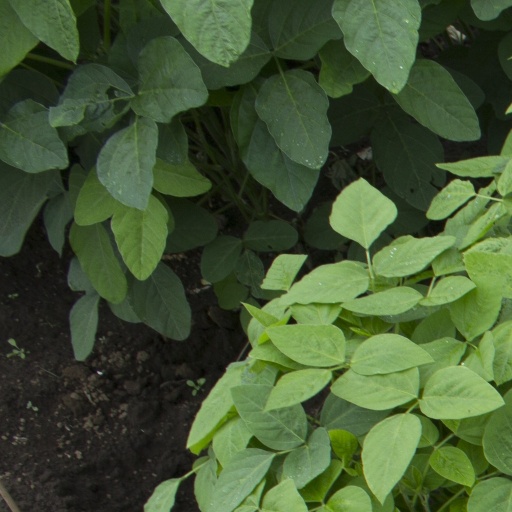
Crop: soybean